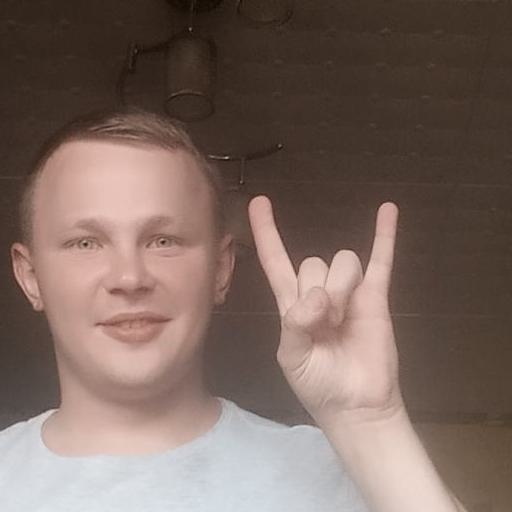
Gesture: rock